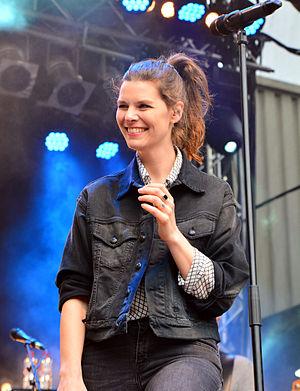
Eva Briegel est une musicienne allemande et chanteuse du groupe Juli.